William M. Banks

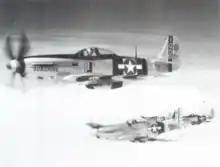
P-51K-10 "SUNSHINE VII" was flown by Banks from le Shima during the final months of the war in the Pacific (1945)

He rejoined the 348th FG several months later. During this time, the 348th FG began flying missions in support of the Philippines campaign. In early November 1944, the 348th FG moved to Tacloban Field in Leyte, where they began flying long-range bomber escorts for B-24 Liberators attacking Japanese airfields and other industrial targets. During the fighter sweeps conducted in December 1944, Banks shot down a Mitsubishi A6M3-32 on December 11 and on December 24, on a mission to escort several B-24s on a bombing mission of the Japanese-held Clark Field at Luzon, Banks shot down two more Zeroes, part of a group of Japanese aircraft attempting to harass the bombers, which were his final aerial victories of the war. He was awarded a Silver Star for this action.